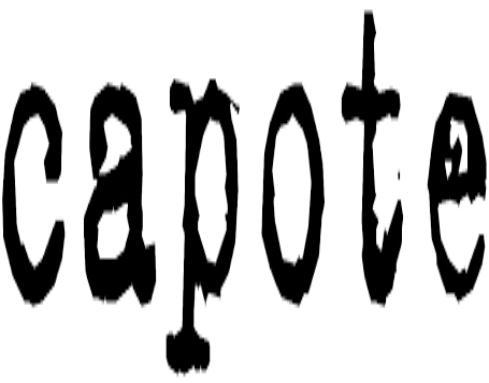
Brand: capote
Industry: Others